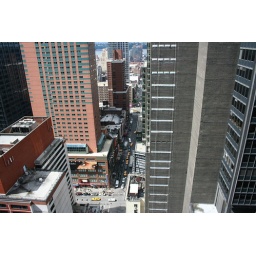
Sheraton - My room on the 36th floor looking West, the Hudson river is in the background.